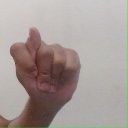
अक्षर: ट